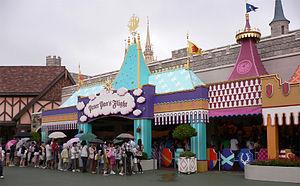
Peter Pan's Flight est une attraction des parcs Disneyland, Magic Kingdom, Tokyo Disneyland, Parc Disneyland et Shanghai Disneyland. Située dans Fantasyland, elle existe depuis le début du parc. L'histoire présentée dans le parcours scénique vient du dessin animé Peter Pan réalisé en 1953 par Walt Disney Pictures.